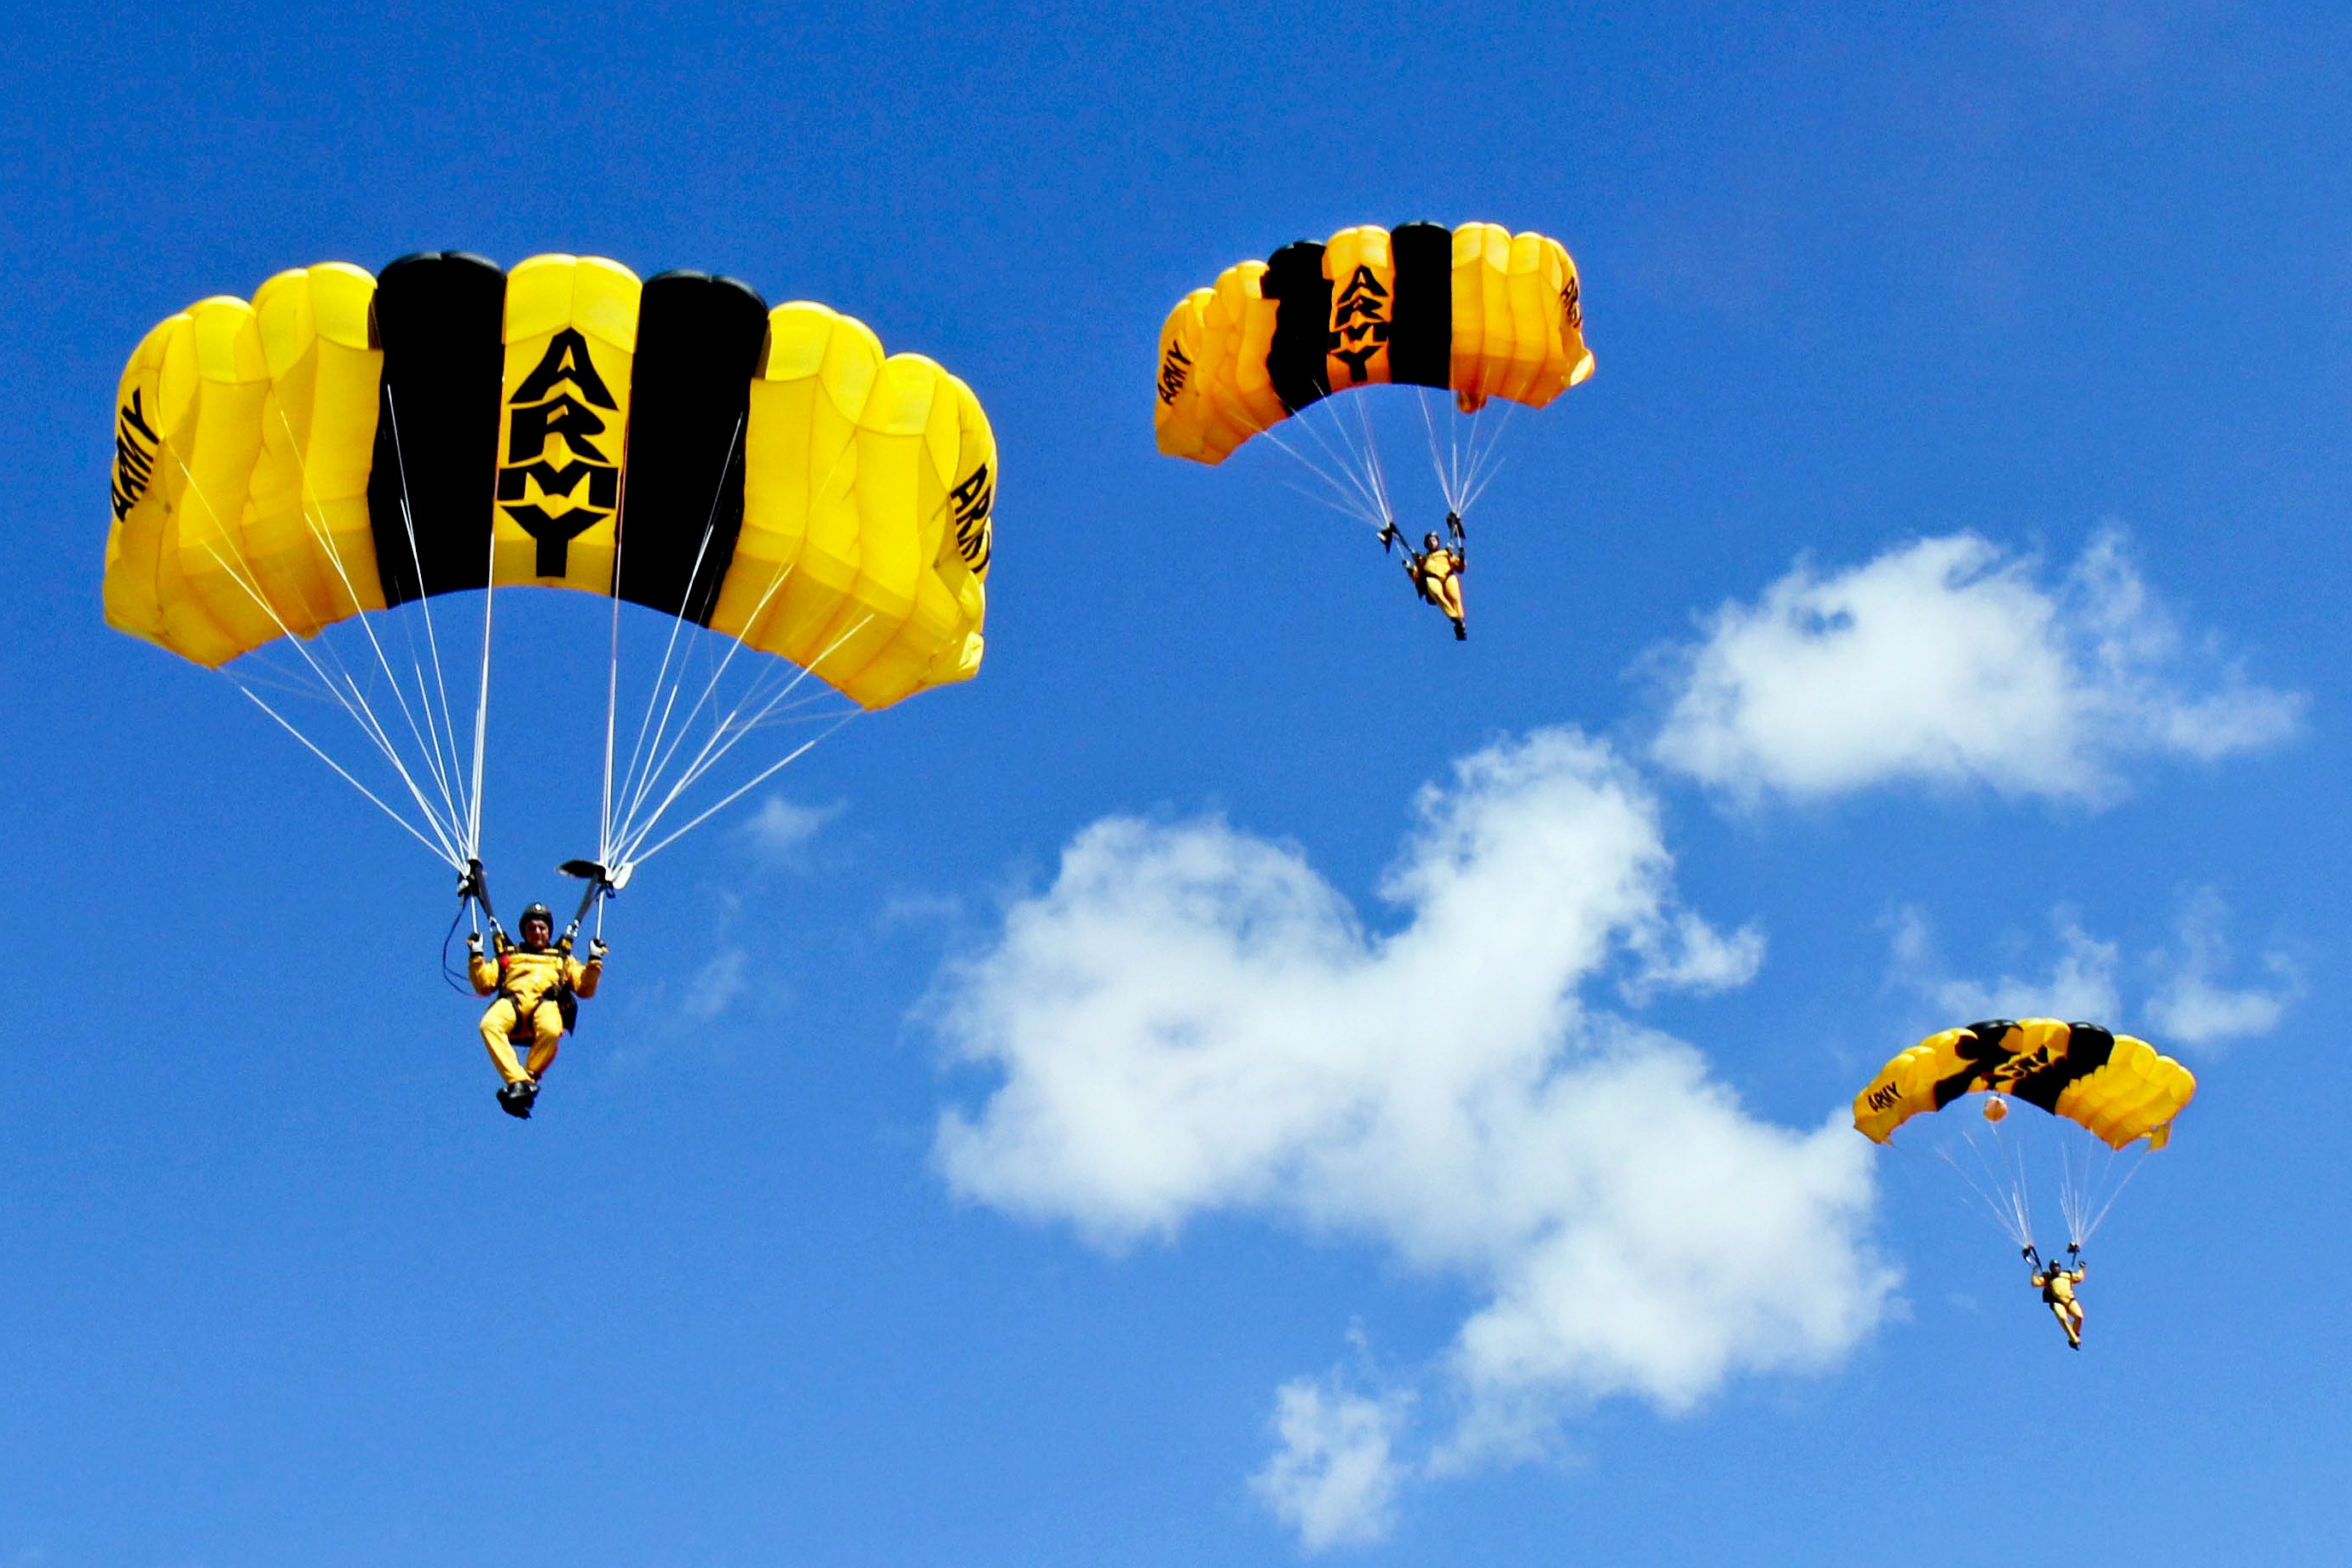
wing, group, sky, jump, military, flight, extreme sport, parachute, sports equipment, falling, skydiving, team, teamwork, parachuting, air sports, coordination, skydivers, golden knights, us army, atmosphere of earth, windsports, freefalling